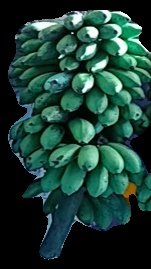
Variety: rasbale
Grade: grade2